Repton School

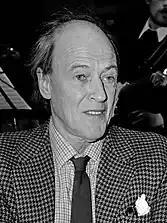
Roald Dahl gives accounts of his time at Repton in his autobiography

Harold Abrahams, winner of the 100m sprint in the 1924 Paris Olympics, joined the school in 1914. Recalling his time at the school, Abrahams said he encountered antisemitism from other boys, often feeling bullied and alone.